Hormuz Island

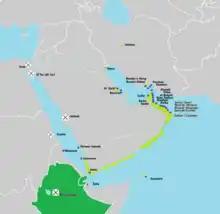
Portuguese presence in the Persian Gulf and Red Sea. Green – Portuguese possessions. Dark green – allied or under influence.

In 1505, King Manuel I of Portugal established a policy of expansion in Africa and Western Asia. During attempts to expand Portuguese influence into the Indian Ocean, the Portuguese duke Afonso de Albuquerque captured the island in 1507 and it was incorporated into the greater Portuguese Empire. The Portuguese constructed a fortress on the island to deter potential invaders, naming it the Fort of Our Lady of the Conception. The island became an emergency stopover point for Portuguese ships traveling to Goa, Gujarat, and nearby Kishm. The Ottomans laid siege to the island under the admiral and cartographer Piri Reis in 1552. In 1575, a group of Augustinian hermits settled on the island and established from here a mission in Ifsahan in 1602.